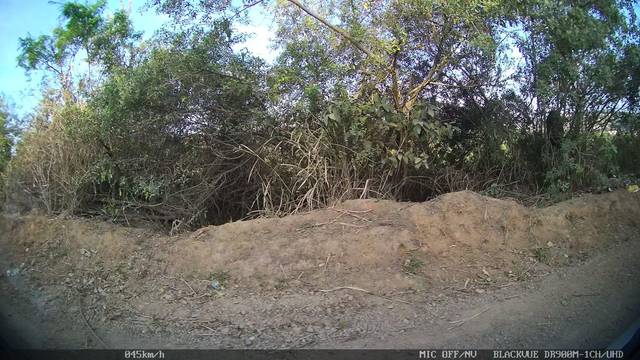
Region: Brazil
Coordinates: -20.274, -40.388